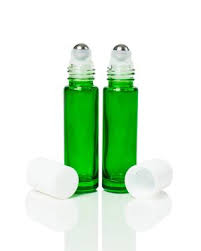
Waste category: glass